Sablé
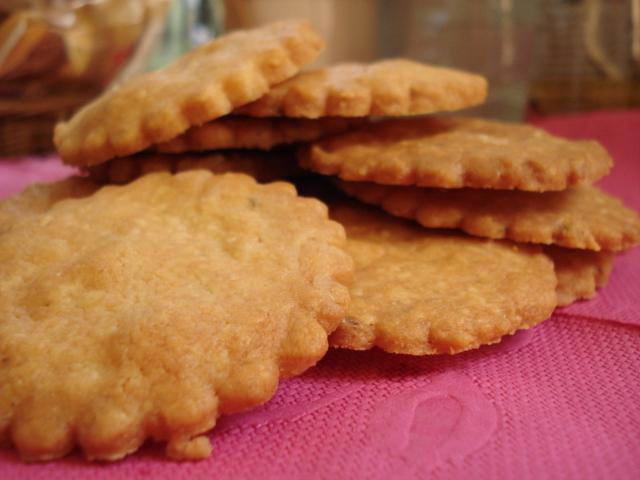
Also known as:
ar - Arabic: سابليه
el - Greek: Σαμπλέ
es - Spanish: Sablé
fa - Persian: سابله
fr - French: Sablé
he - Hebrew: סאבלה
hy - Armenian: Սաբլե
it - Italian: Sablé
ja - Japanese: サブレー
jv - Javanese: Sablé
ru - Russian: Сабле
sq - Albanian: Sable
tr - Turkish: Sable kurabiye
Category: cookies (shortbread cookie)
Cuisine: French
Associated cuisines: French
Area: Sable
Countries: France
Region: Western Europe, , , ,
The dish is a type of round shortbread cookie.